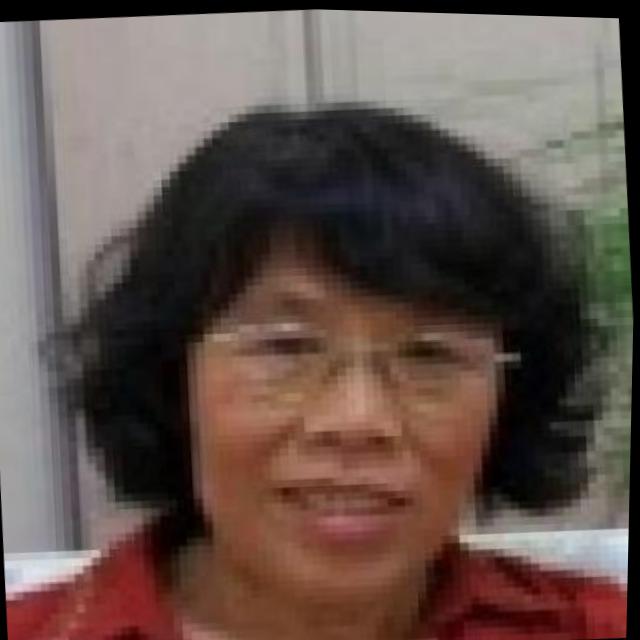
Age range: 45-64